Reach for the Top

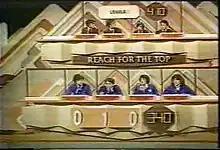
Final moments of an episode of the Montreal version of "Reach for the Top", as aired on CBMT-6 in the late 1970s

Reach for the Top (also known simply as Reach) is a Canadian trivia based academic quiz competition for high school students. In the past, it has also been a game show nationally broadcast on the CBC. Matches are currently aired online through Reach for the Top's official YouTube channel. Teams qualify for national rounds through several stages of non-televised tournaments held at high schools throughout Canada during the year which are known as Schoolreach.